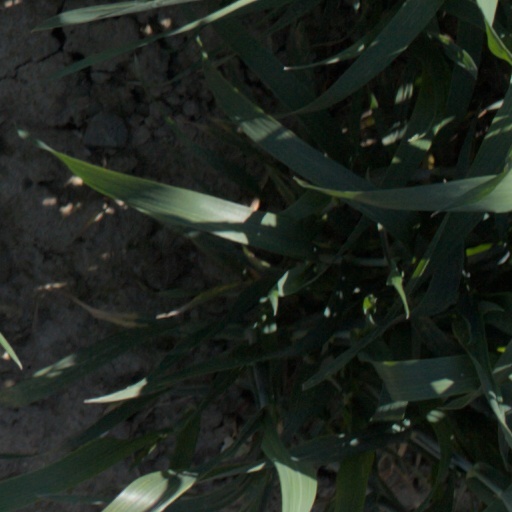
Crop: wheat